Alfredo Buzaid

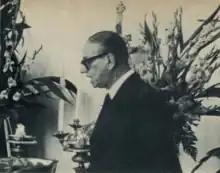
Alfredo Buzaid attending the funeral of Plínio Salgado, in 1975.

On 22 March 1982, Buzaid was appointed Minister of the Supreme Federal Court. His nomination faced strong opposition from the Order of Attorneys of Brazil He took office on 30 March and remained in it for a little over two years, being compulsorily retired on 20 July 1984, when he reached the then limit age of 70. He then returned to his law firm and academic production.